TNA Unbreakable (2005)

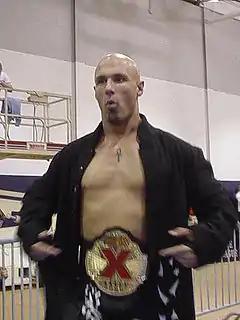
An adult white male wearing black trunks and jacket, no shirt, and a black, gold, and red championship belt at a wrestling event.

The main event was a three-way match for the TNA X Division Championship, in which then-champion Christopher Daniels defended the title against the challengers A.J. Styles and Samoa Joe. Prior to Unbreakable, TNA held the 2005 TNA Super X Cup Tournament to determine the number-one contender to the TNA X Division Championship. The tournament involved eight men, with Joe and Styles making it to the final round at TNA's previous PPV event Sacrifice on August 14. There, Joe defeated Styles after interference from Daniels to earn a shot at the title. On the August 19 episode of TNA's television program "TNA Impact!", TNA commentator Mike Tenay announced that Daniels would defend the title against Joe at the event. Later during the same episode, Daniels assaulted Joe until Styles came out to attack Daniels over his interference in the bout at Sacrifice. Due to Styles' actions, Daniels demanded that NWA Championship Committee member Larry Zbyszko suspend Styles. Instead, Zbyszko added Styles to the encounter on the August 26 episode of "Impact!", making it a three-way match for the TNA X Division Championship at the event. This match was also promoted as the X Division "Dream Bout", as the top competitors in the division were being pitted against each other for the championship.